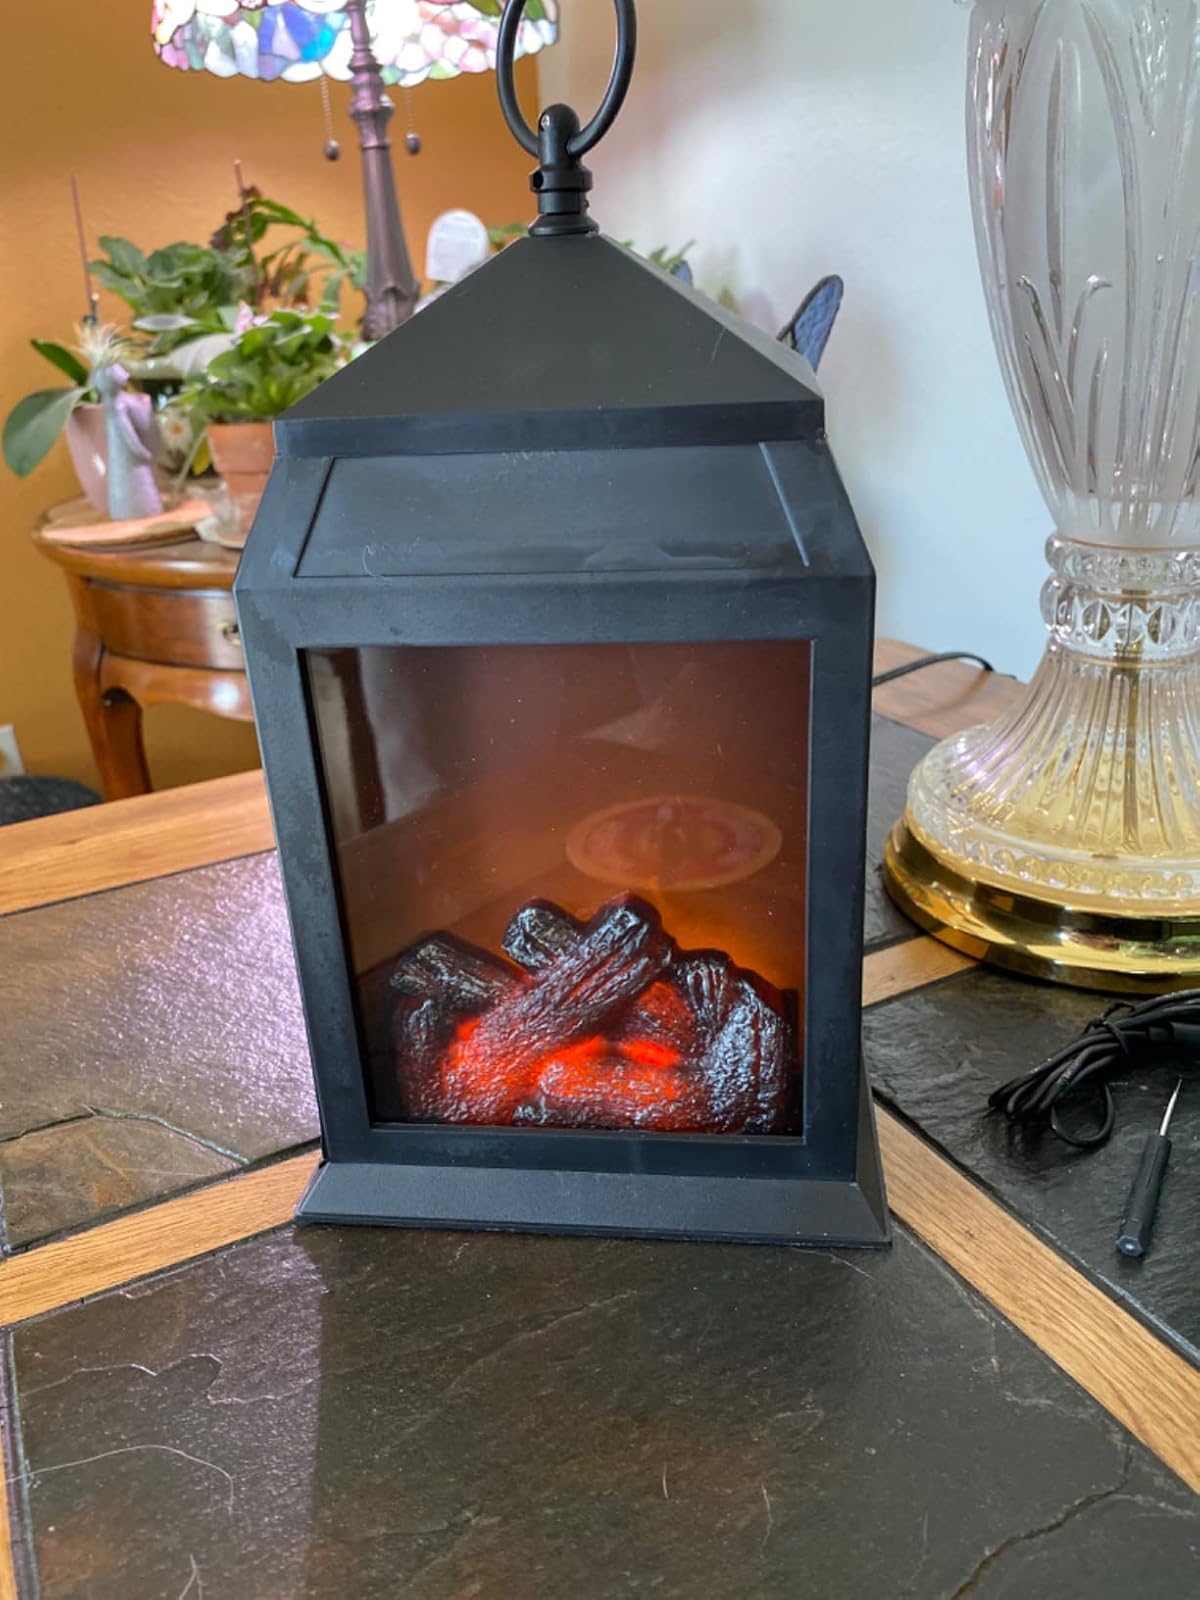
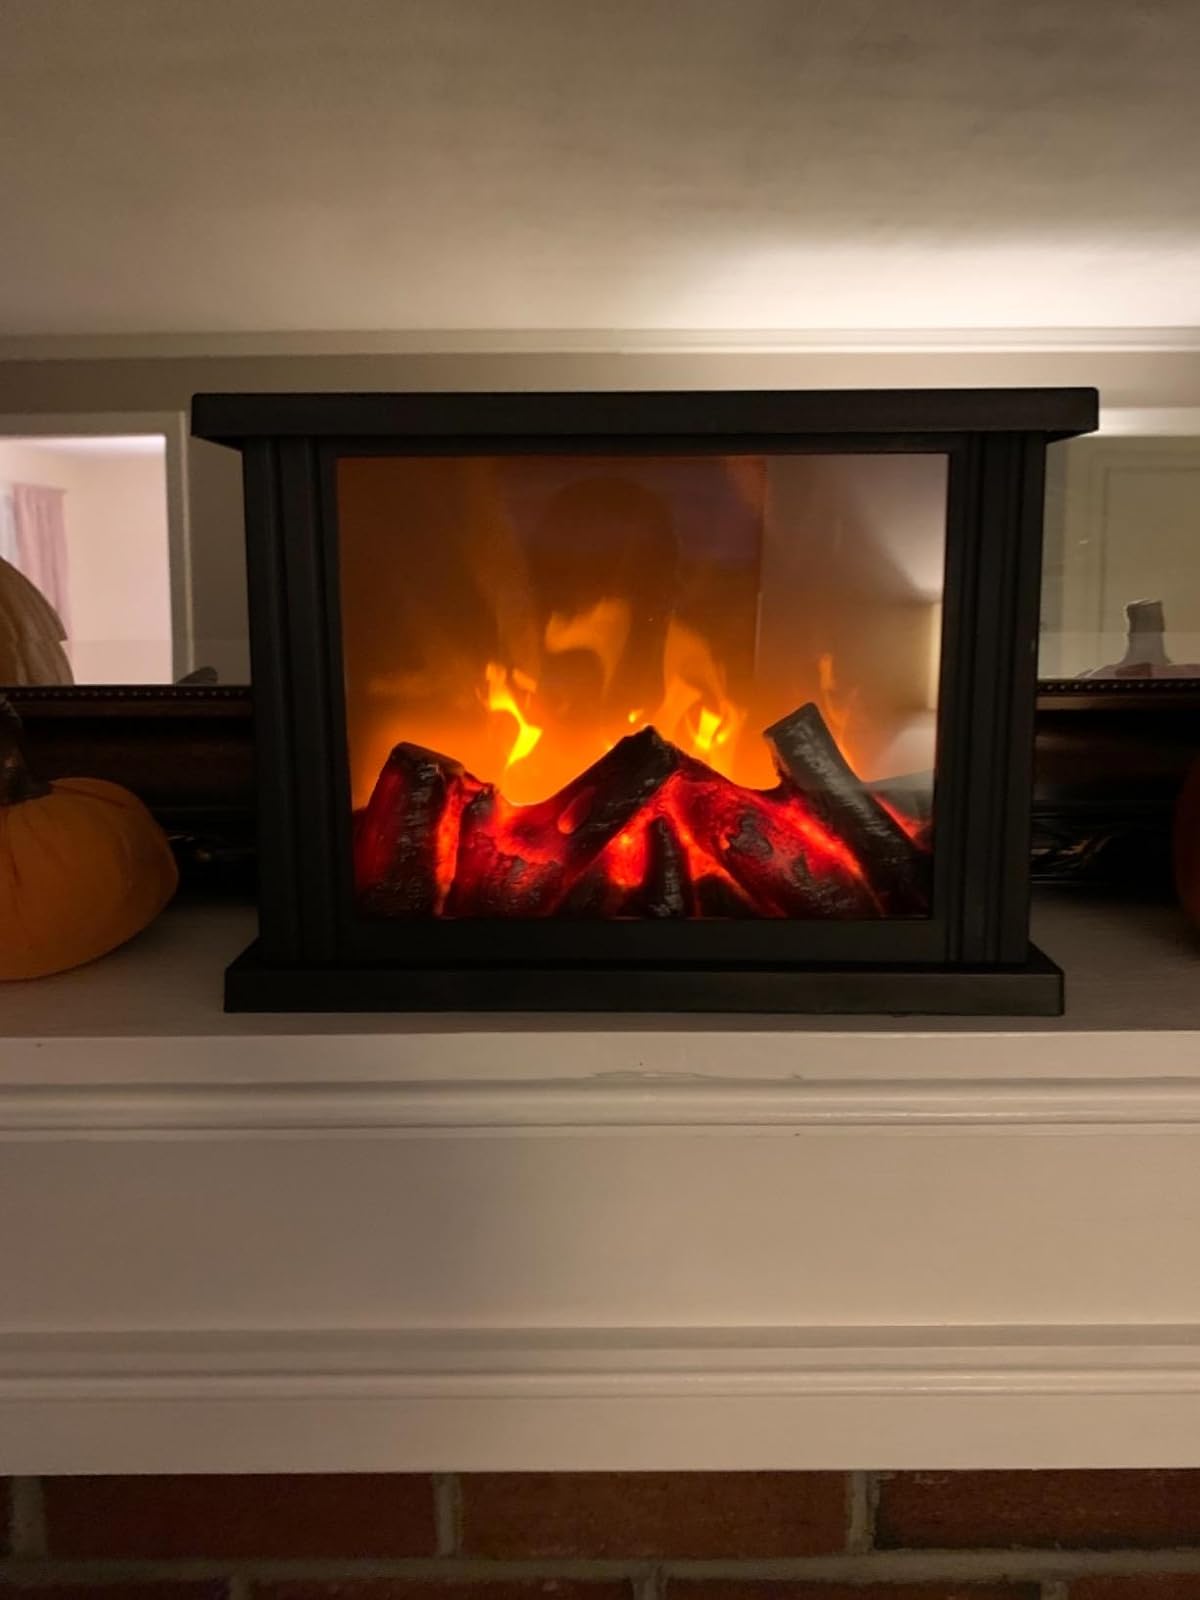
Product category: lantern
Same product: no